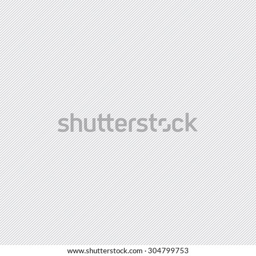
vector illustration seamless pattern of the strips .